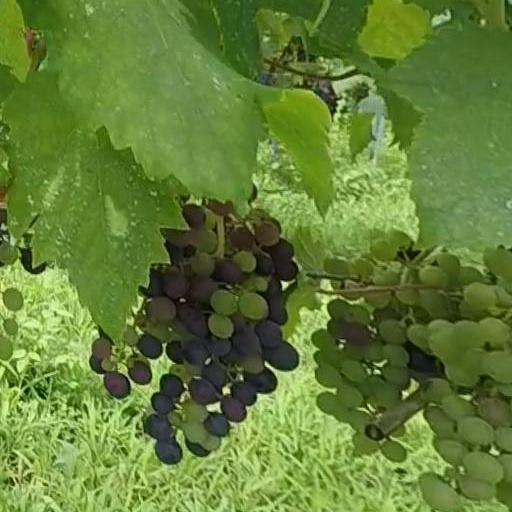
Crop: grape